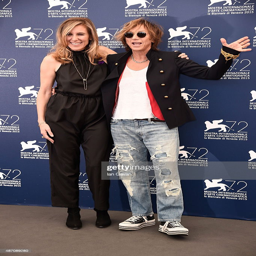
film writer and pop artist attend a premiere during festival at person .